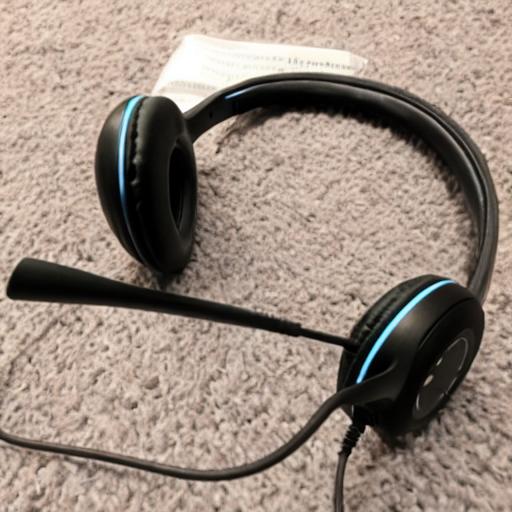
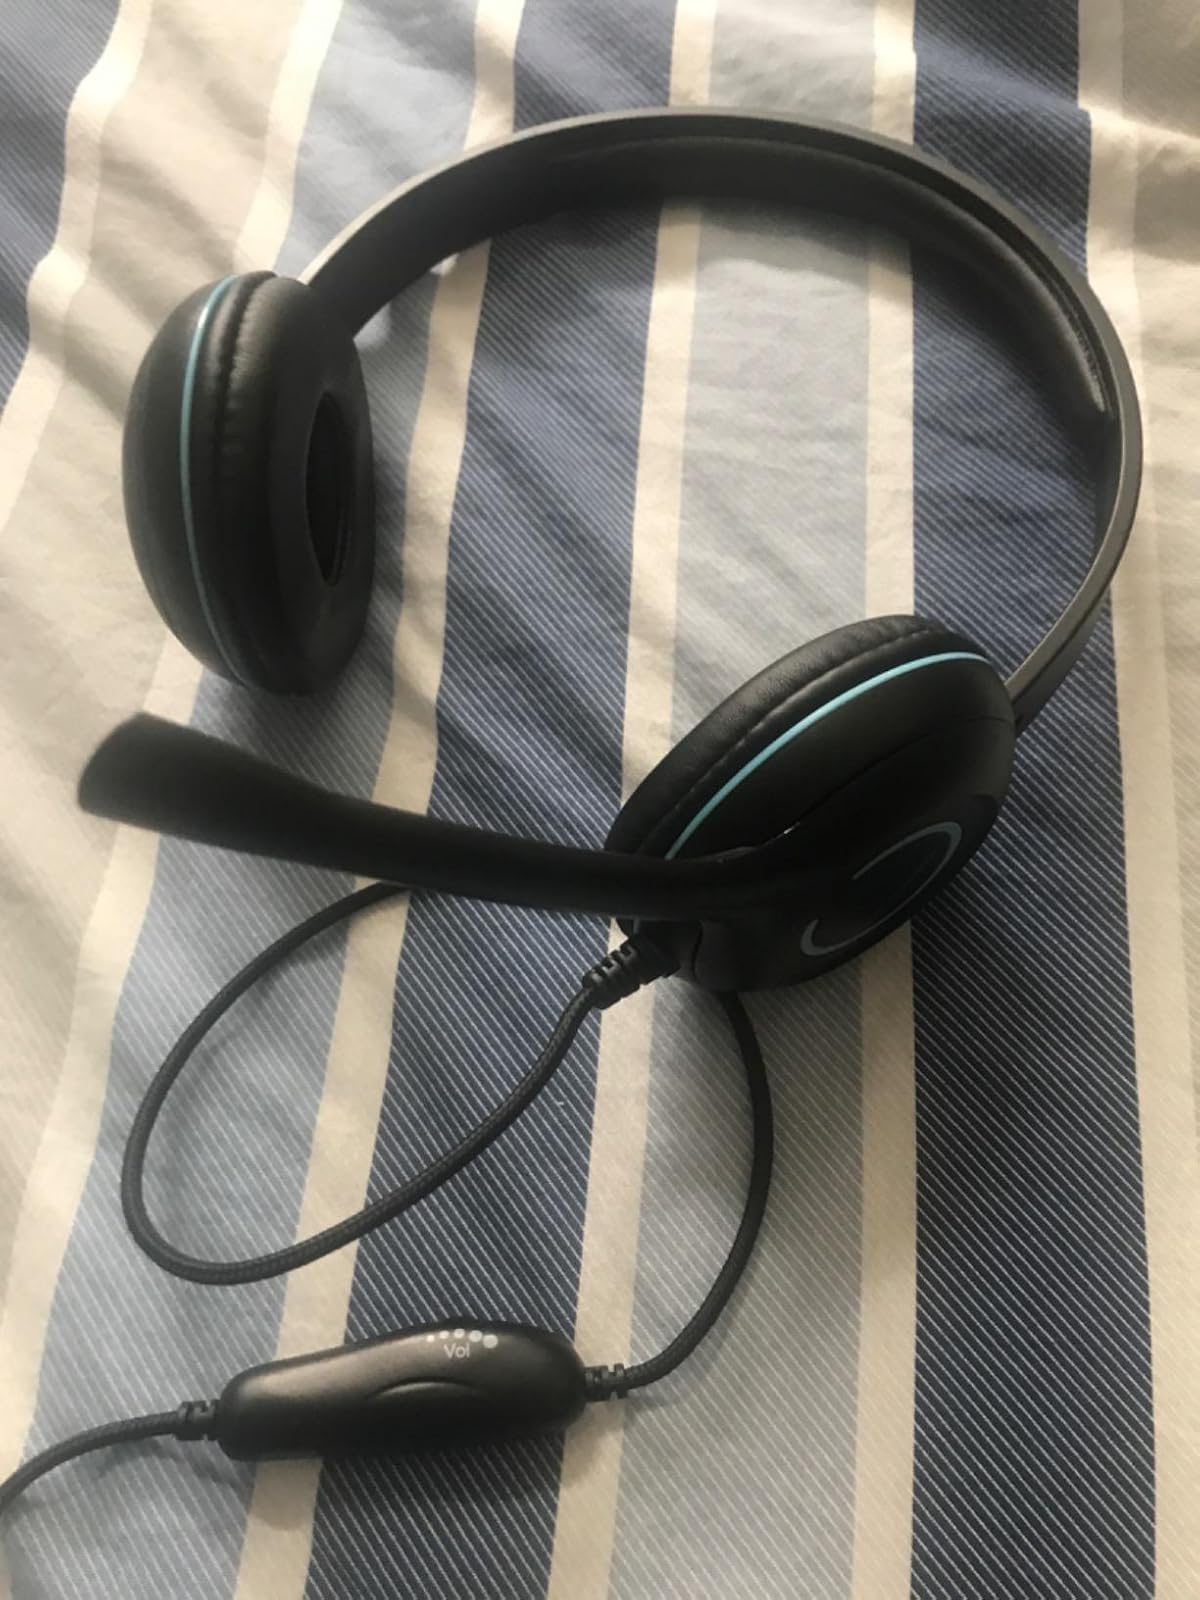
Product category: headphones
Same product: no